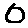
Label: 0